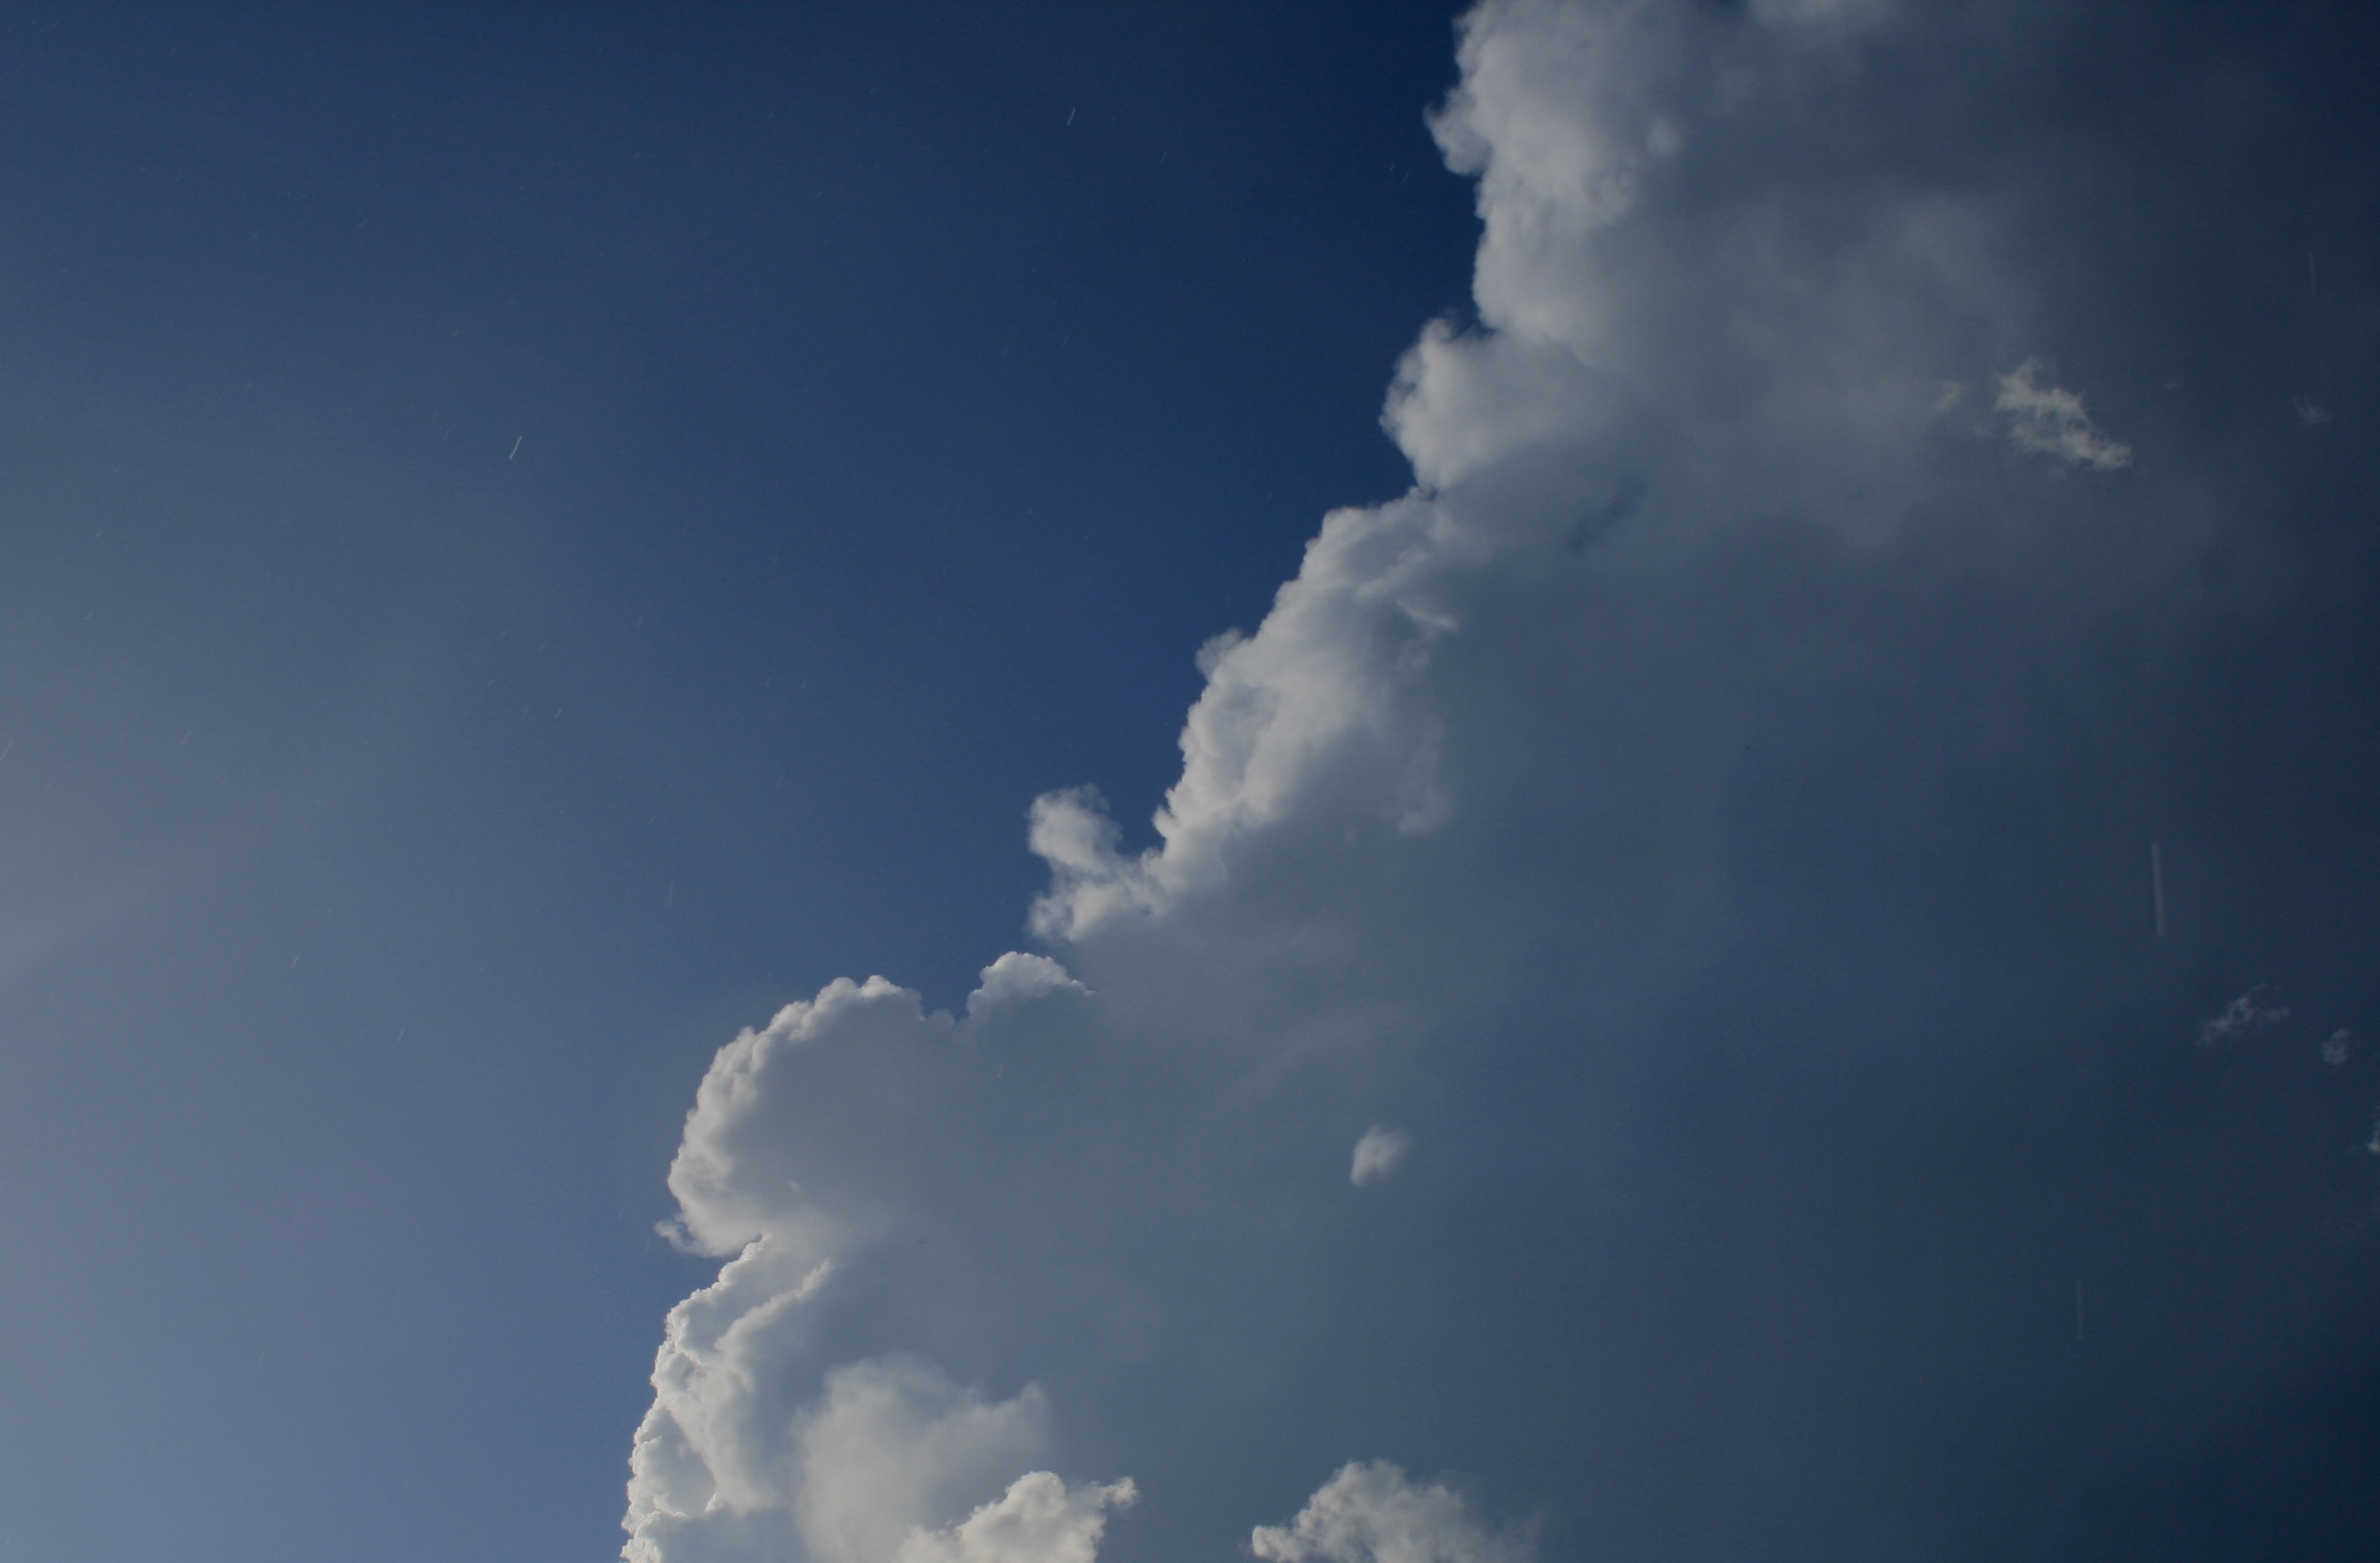
horizon, light, cloud, sky, white, sunlight, atmosphere, daytime, cumulus, calm, blue, edge, large, phenomenon, meteorological phenomenon, atmosphere of earth, computer wallpaper